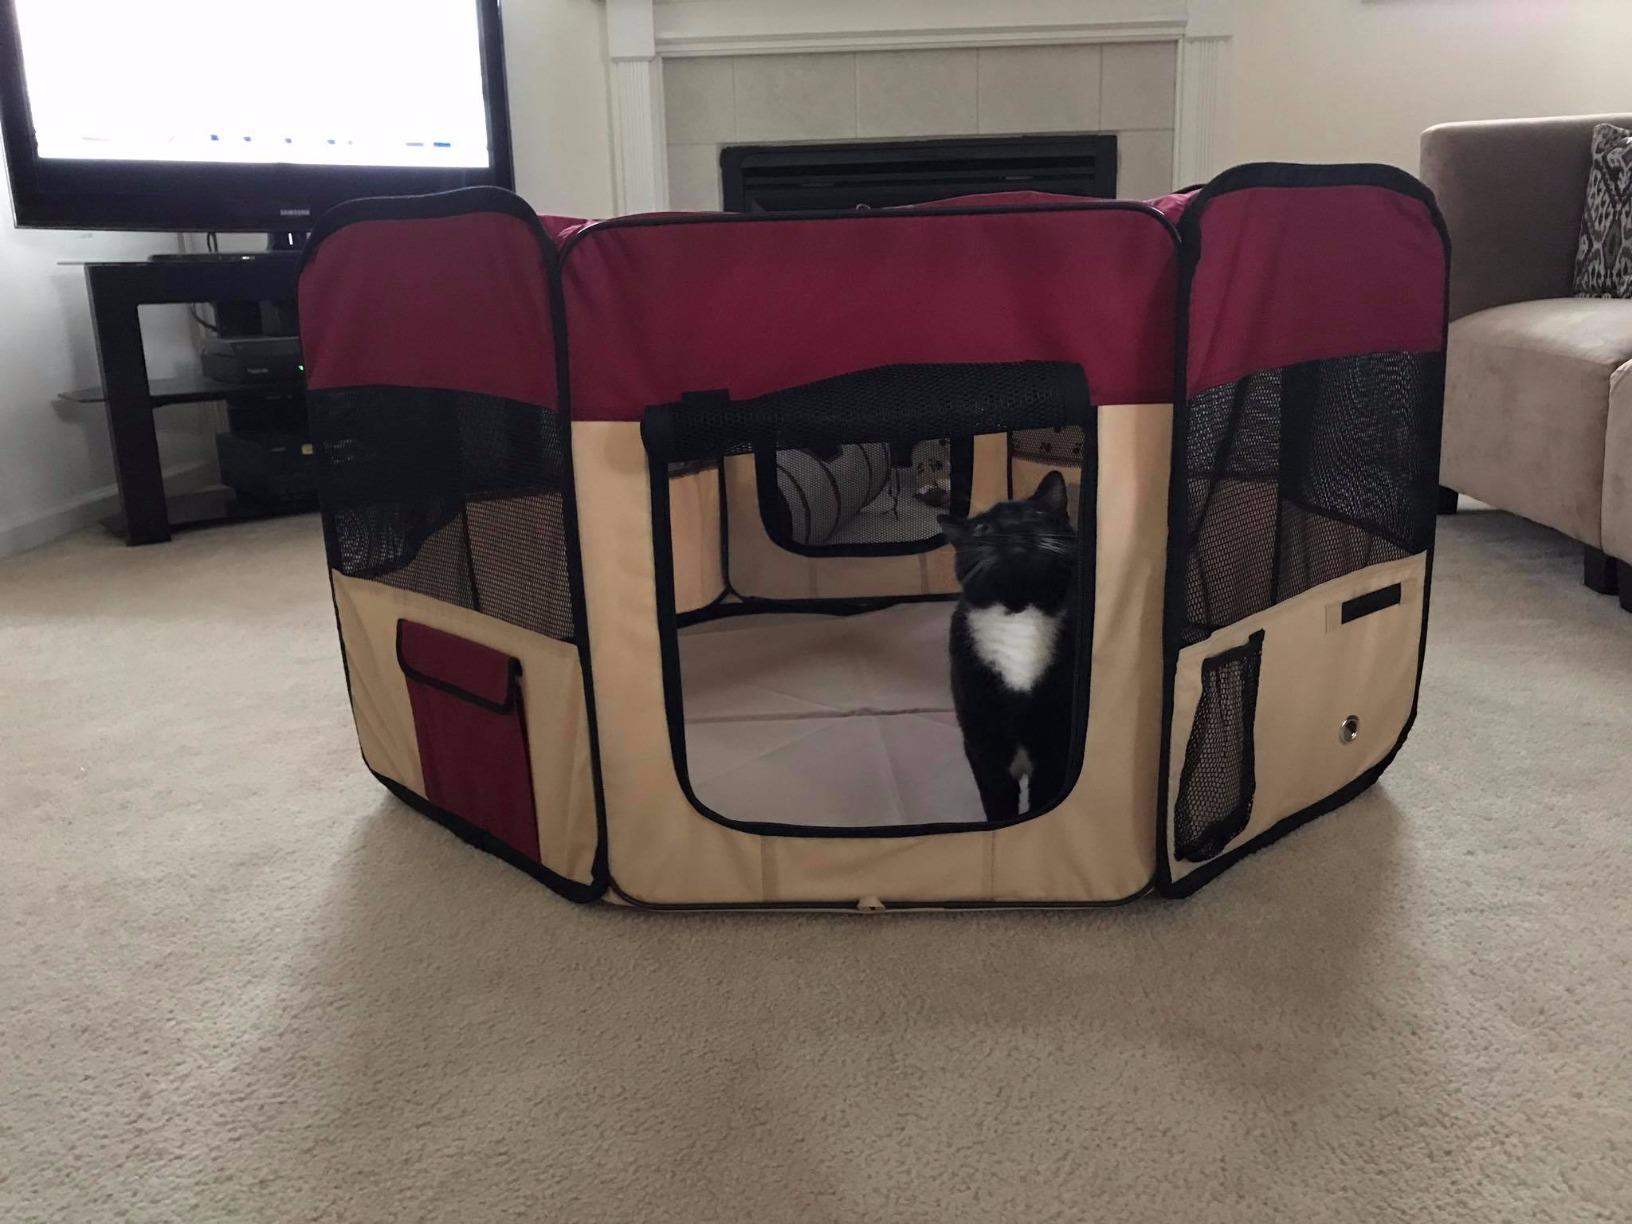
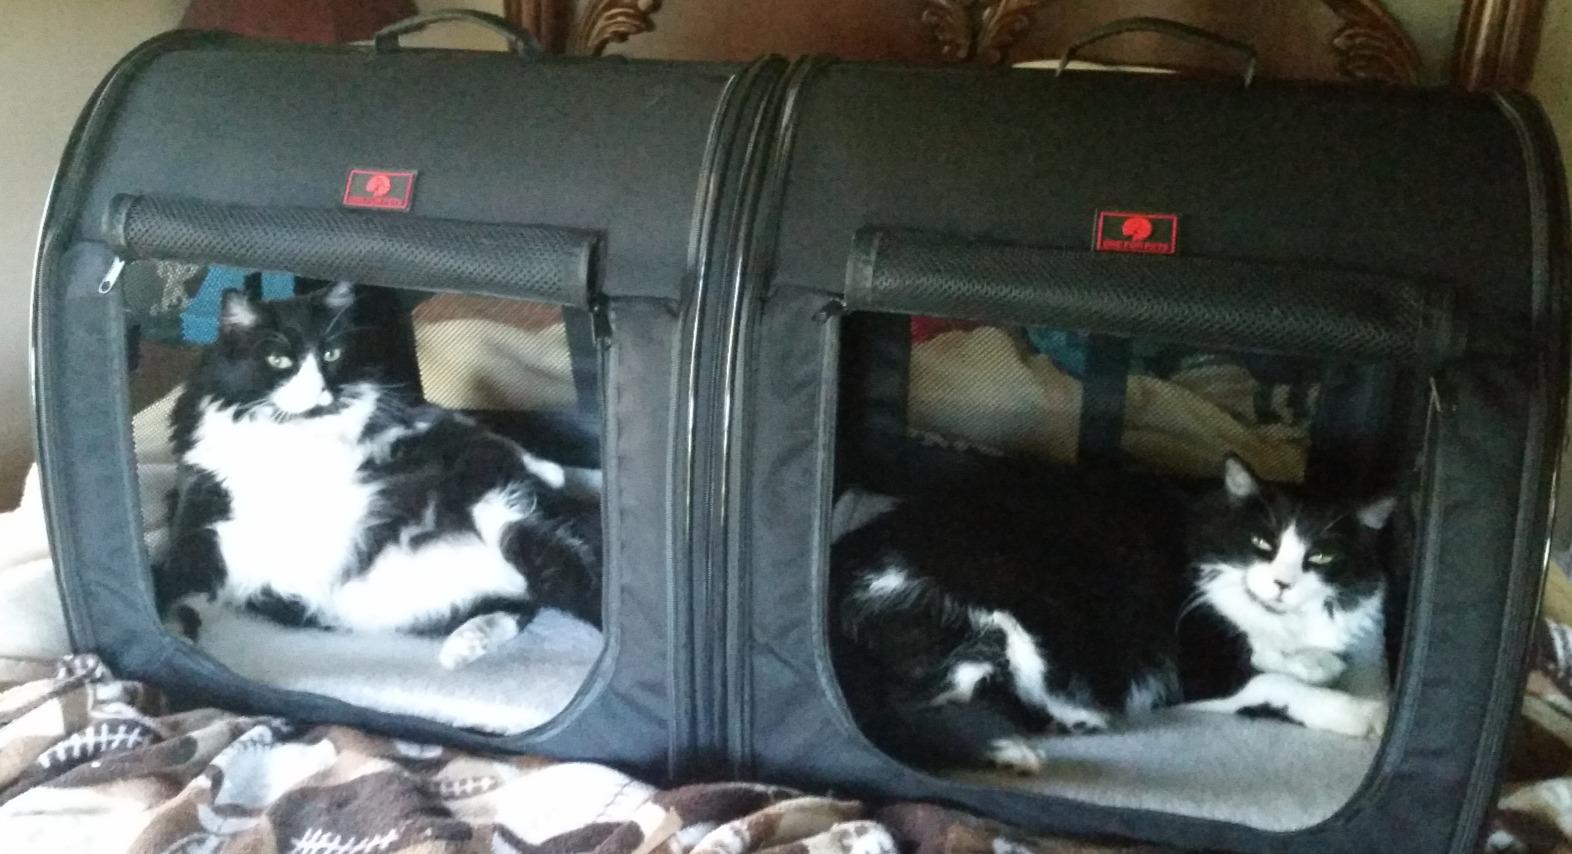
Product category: items_kennel
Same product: no